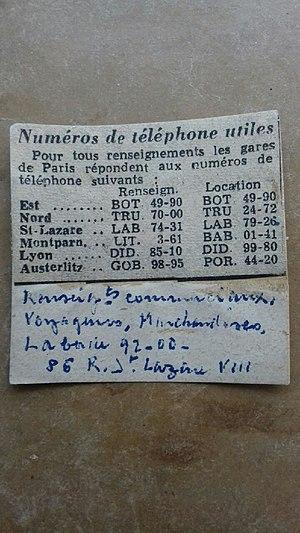
Anciens indicatifs téléphoniques parisiens
Pendant plus d'un demi-siècle, de 1912 à 1963, le préfixe des numéros de téléphone de Paris et d'une grande partie de sa banlieue est un nom de lieu ou de personne. Avec l'apparition de l'automatique en 1928, on compose sur le cadran les trois premières lettres de l'indicatif suivies de deux nombres de deux chiffres.